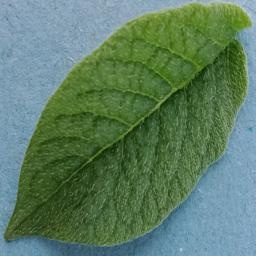
Etiqueta: Sana